Émile Oustalet

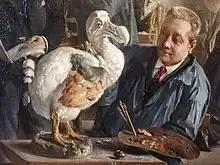
Reconstructing the dodo in the studio of Professor Oustalet, a 1903 painting

Oustalet became especially interested in birds after the museum received new specimens from Indo-China and Africa. He took a special interest in the birds of China and co-authored "Les Oiseaux de la Chine" (1877) with Armand David, and also wrote "Les Oiseaux du Cambodge" (1899). He described a specimen from Branco as a separate species "Passer brancoensis" in 1883, which was recognised as the subspecies "Passer iagoensis brancoensis" by W. R. P. Bourne, who claimed to observe differences between Iago sparrows from different islands.